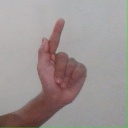
अक्षर: ळ